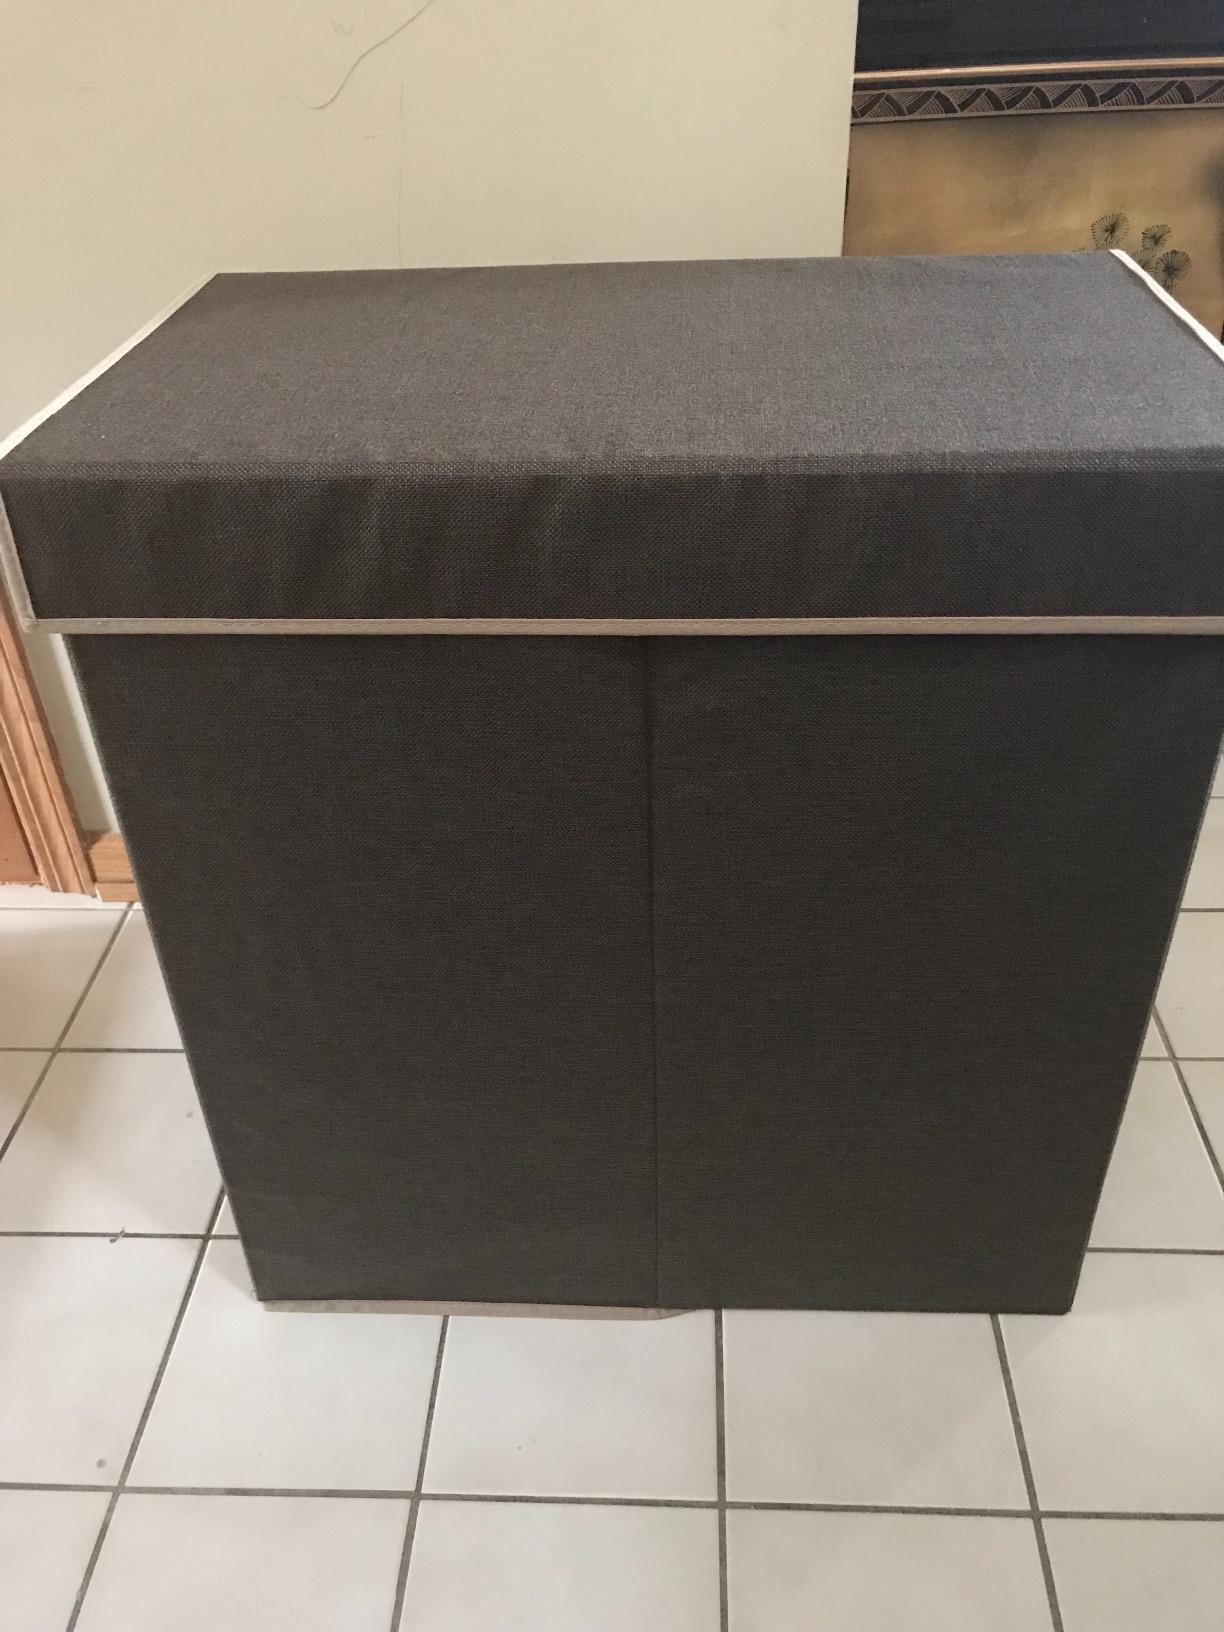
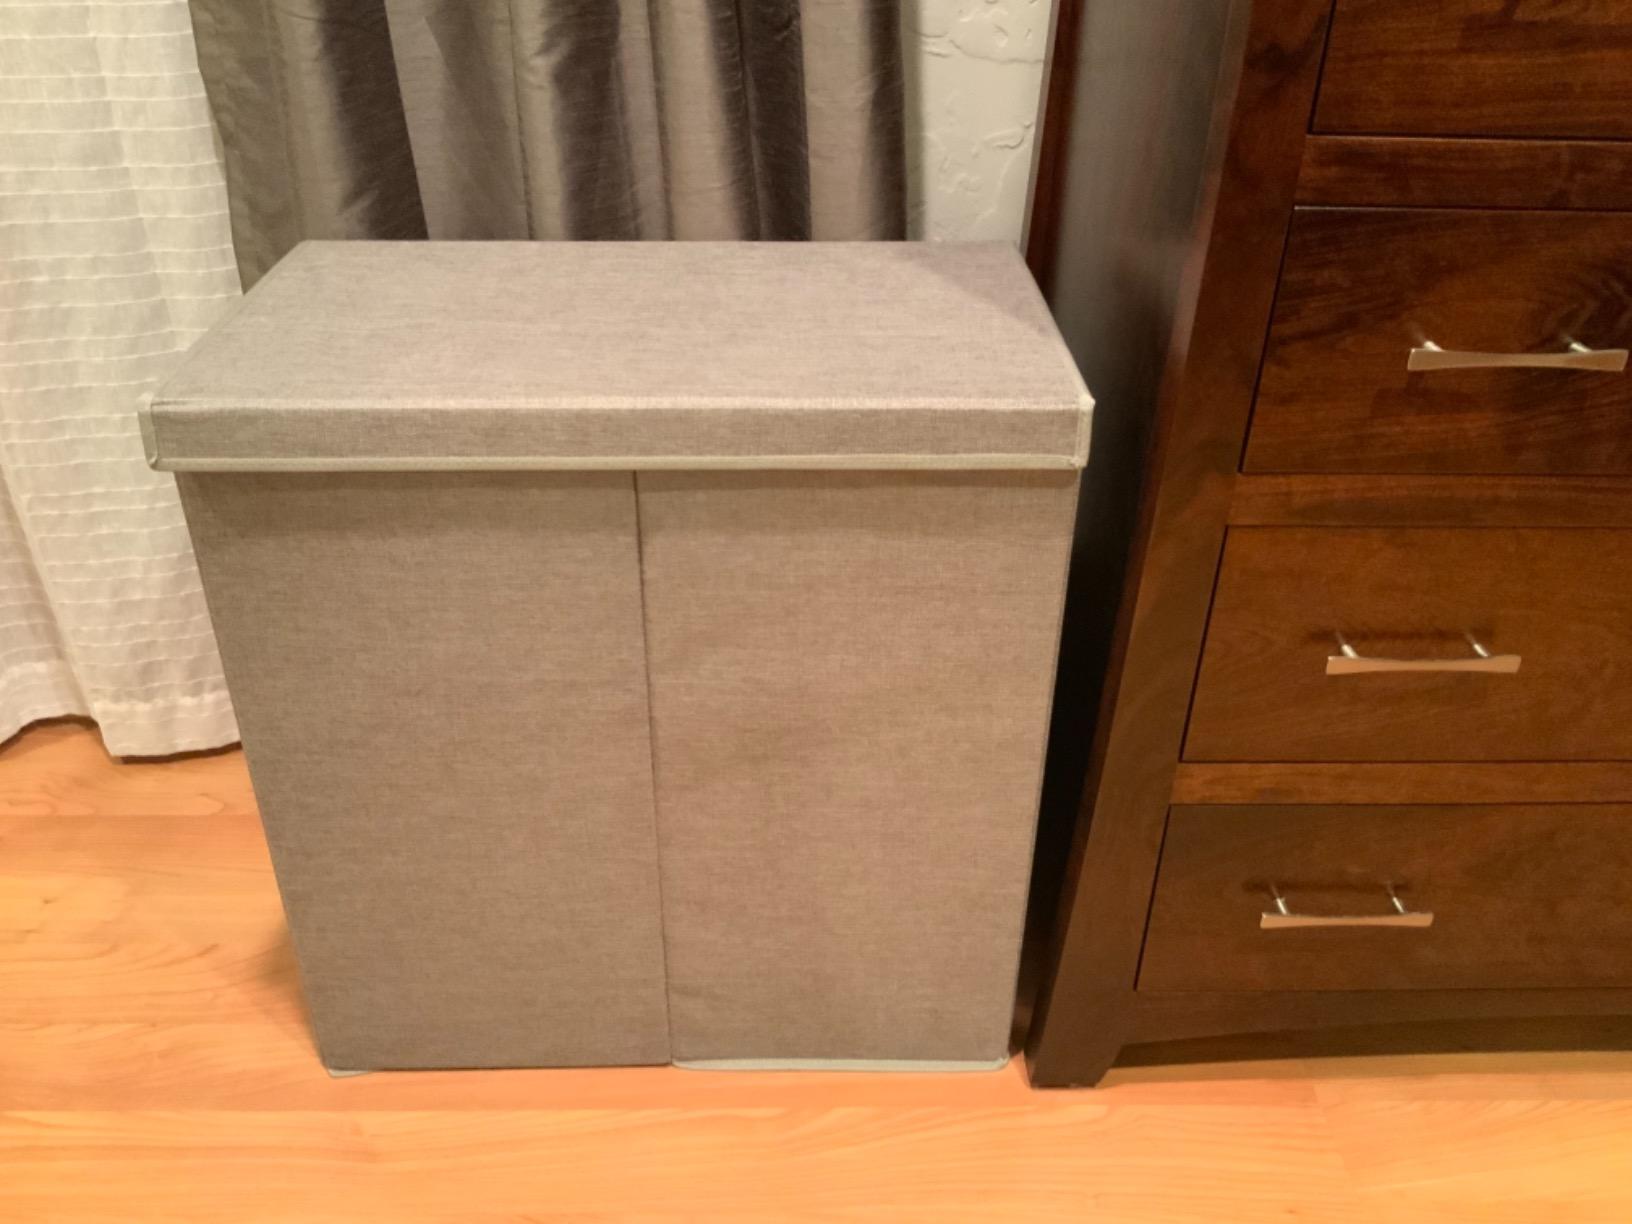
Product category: items_hamper
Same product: no